Terra Battle

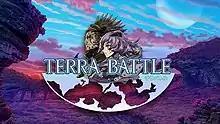

Terra Battle was a role-playing video game developed by Hawaii-based studio Mistwalker. It was released for iOS and Android devices on October 9, 2014. It was produced by Hironobu Sakaguchi, the creator of the "Final Fantasy" series, with music by Nobuo Uematsu of the same series. The game also featured artwork by Kimihiko Fujisaka, who has contributed to works such as "The Last Story" and "Drakengard". Service for "Terra Battle" was discontinued in June 2020.